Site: brandenburg
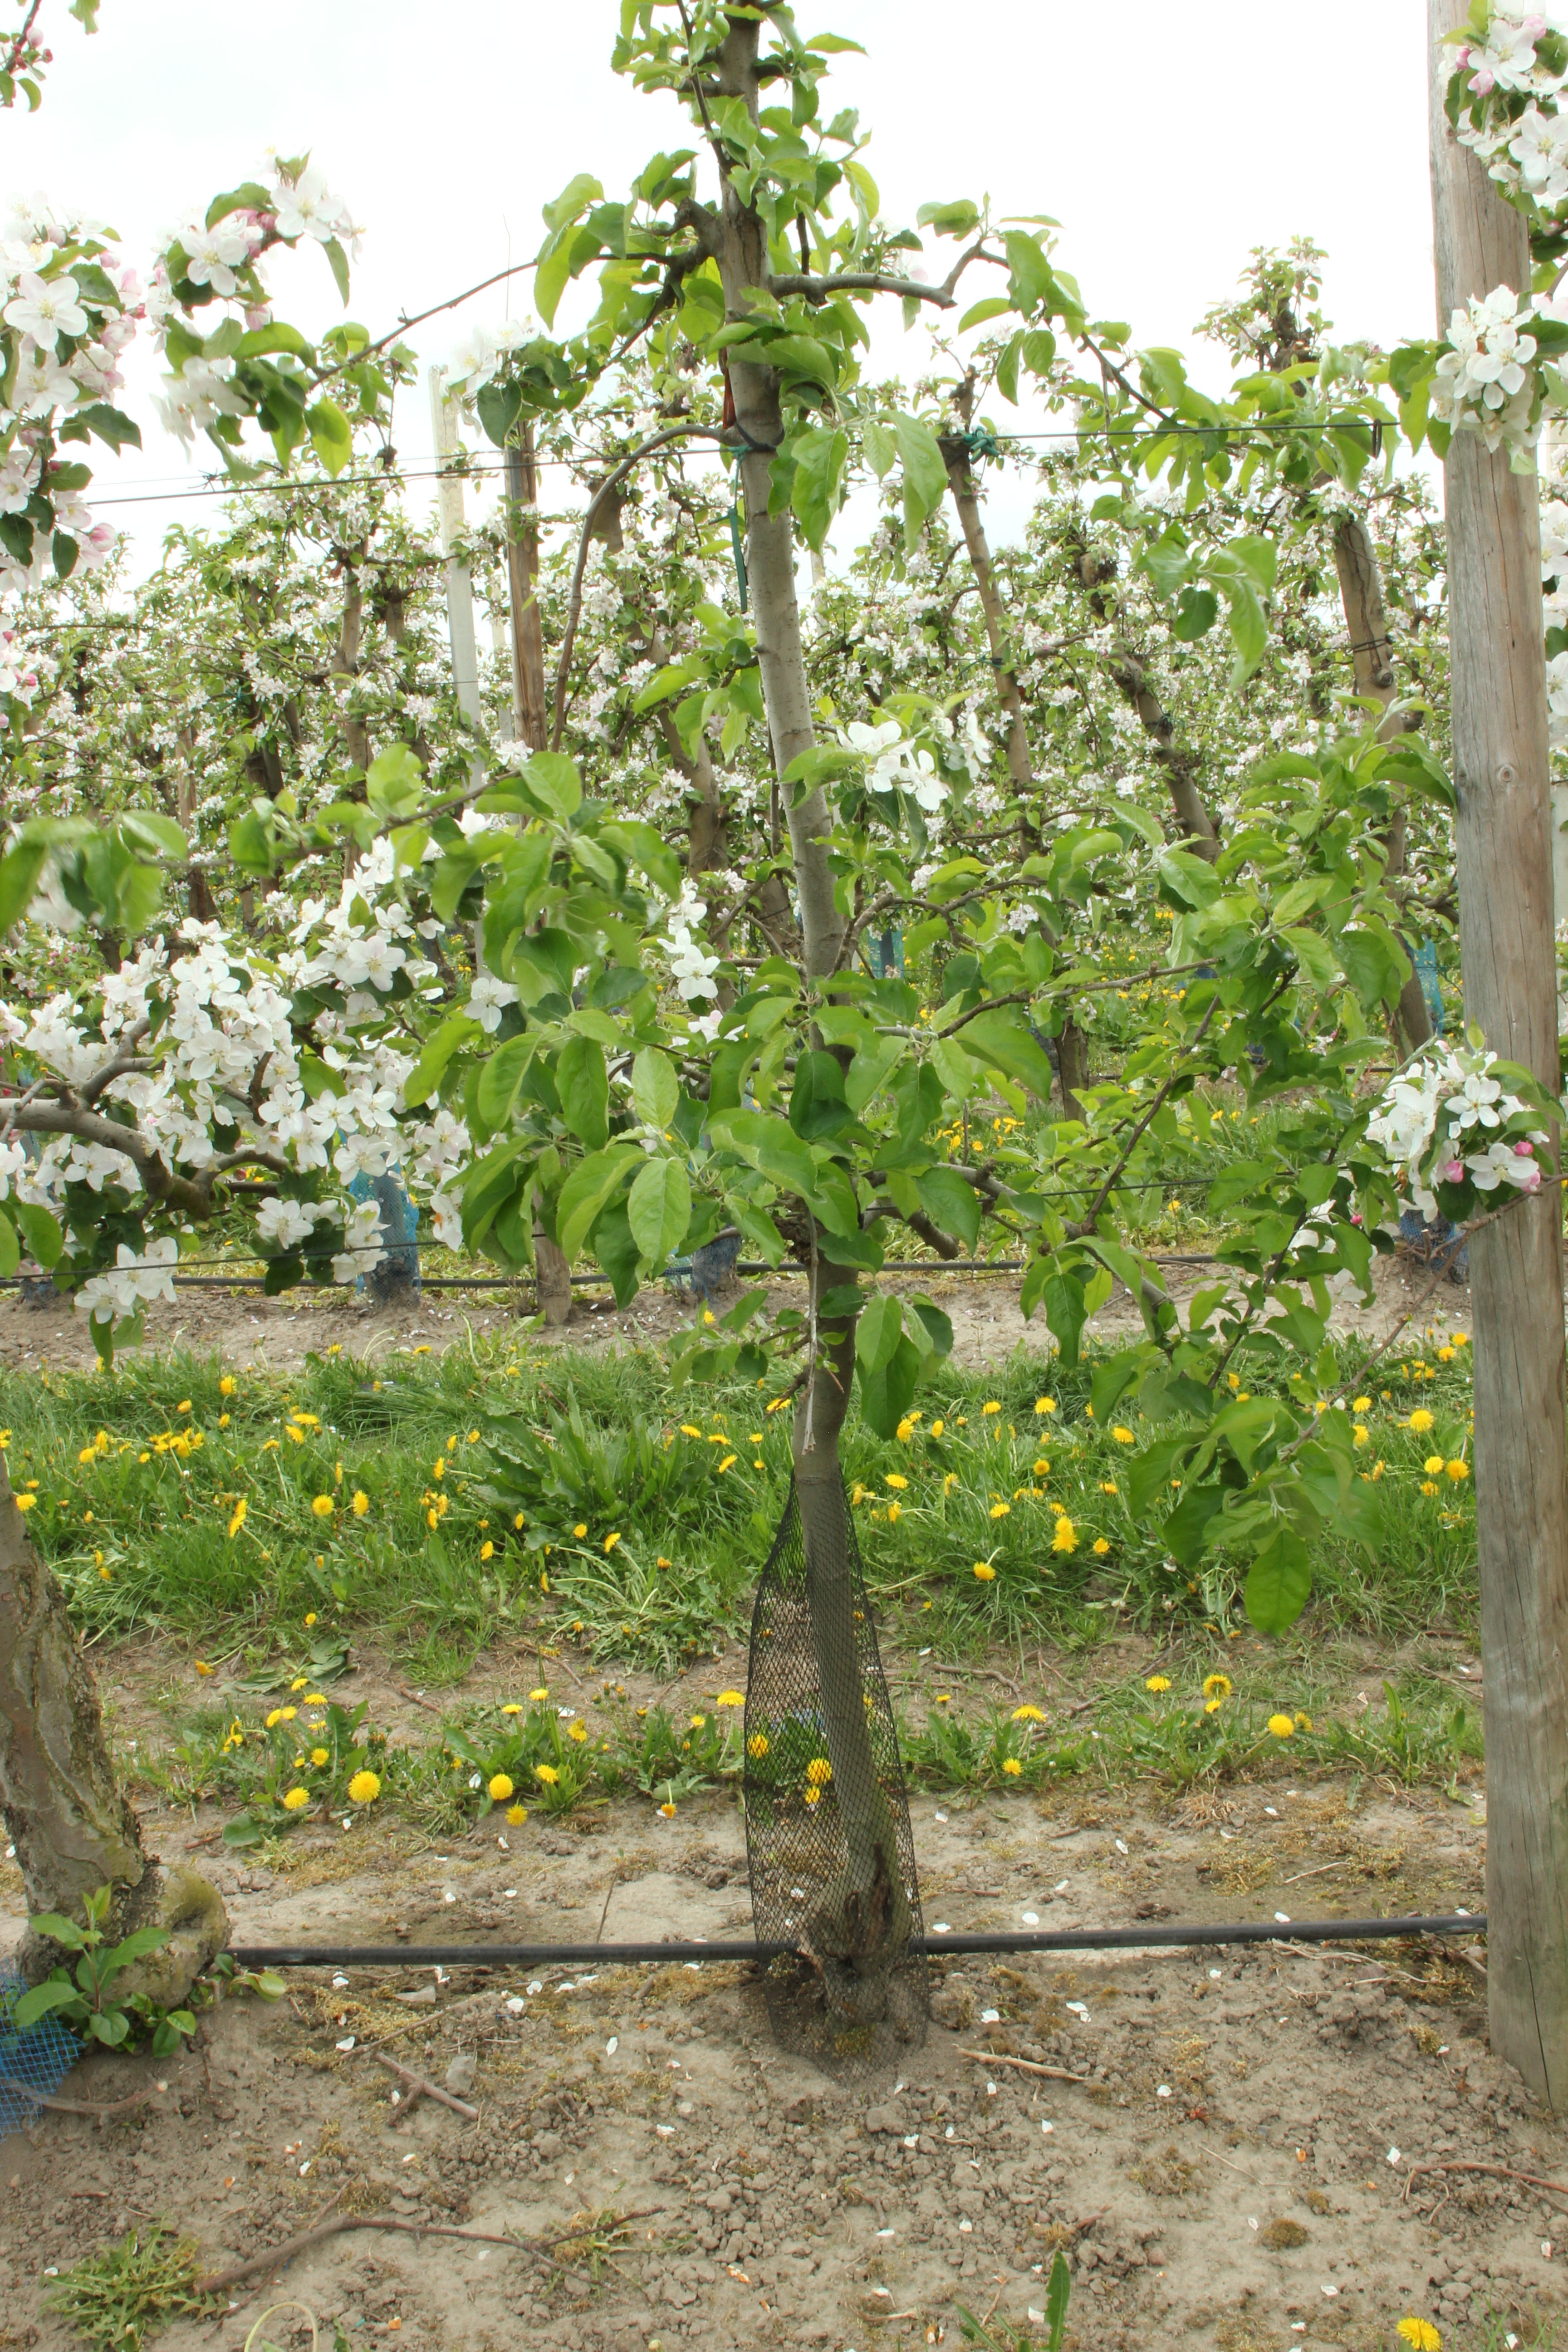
Growth stage (BBCH 65): Flowering